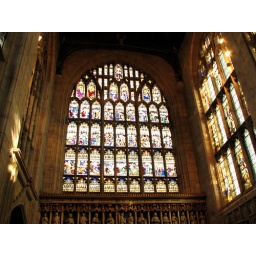
in St Lawrence's church I was captivated by the afternoon light shining through the stained glass windows